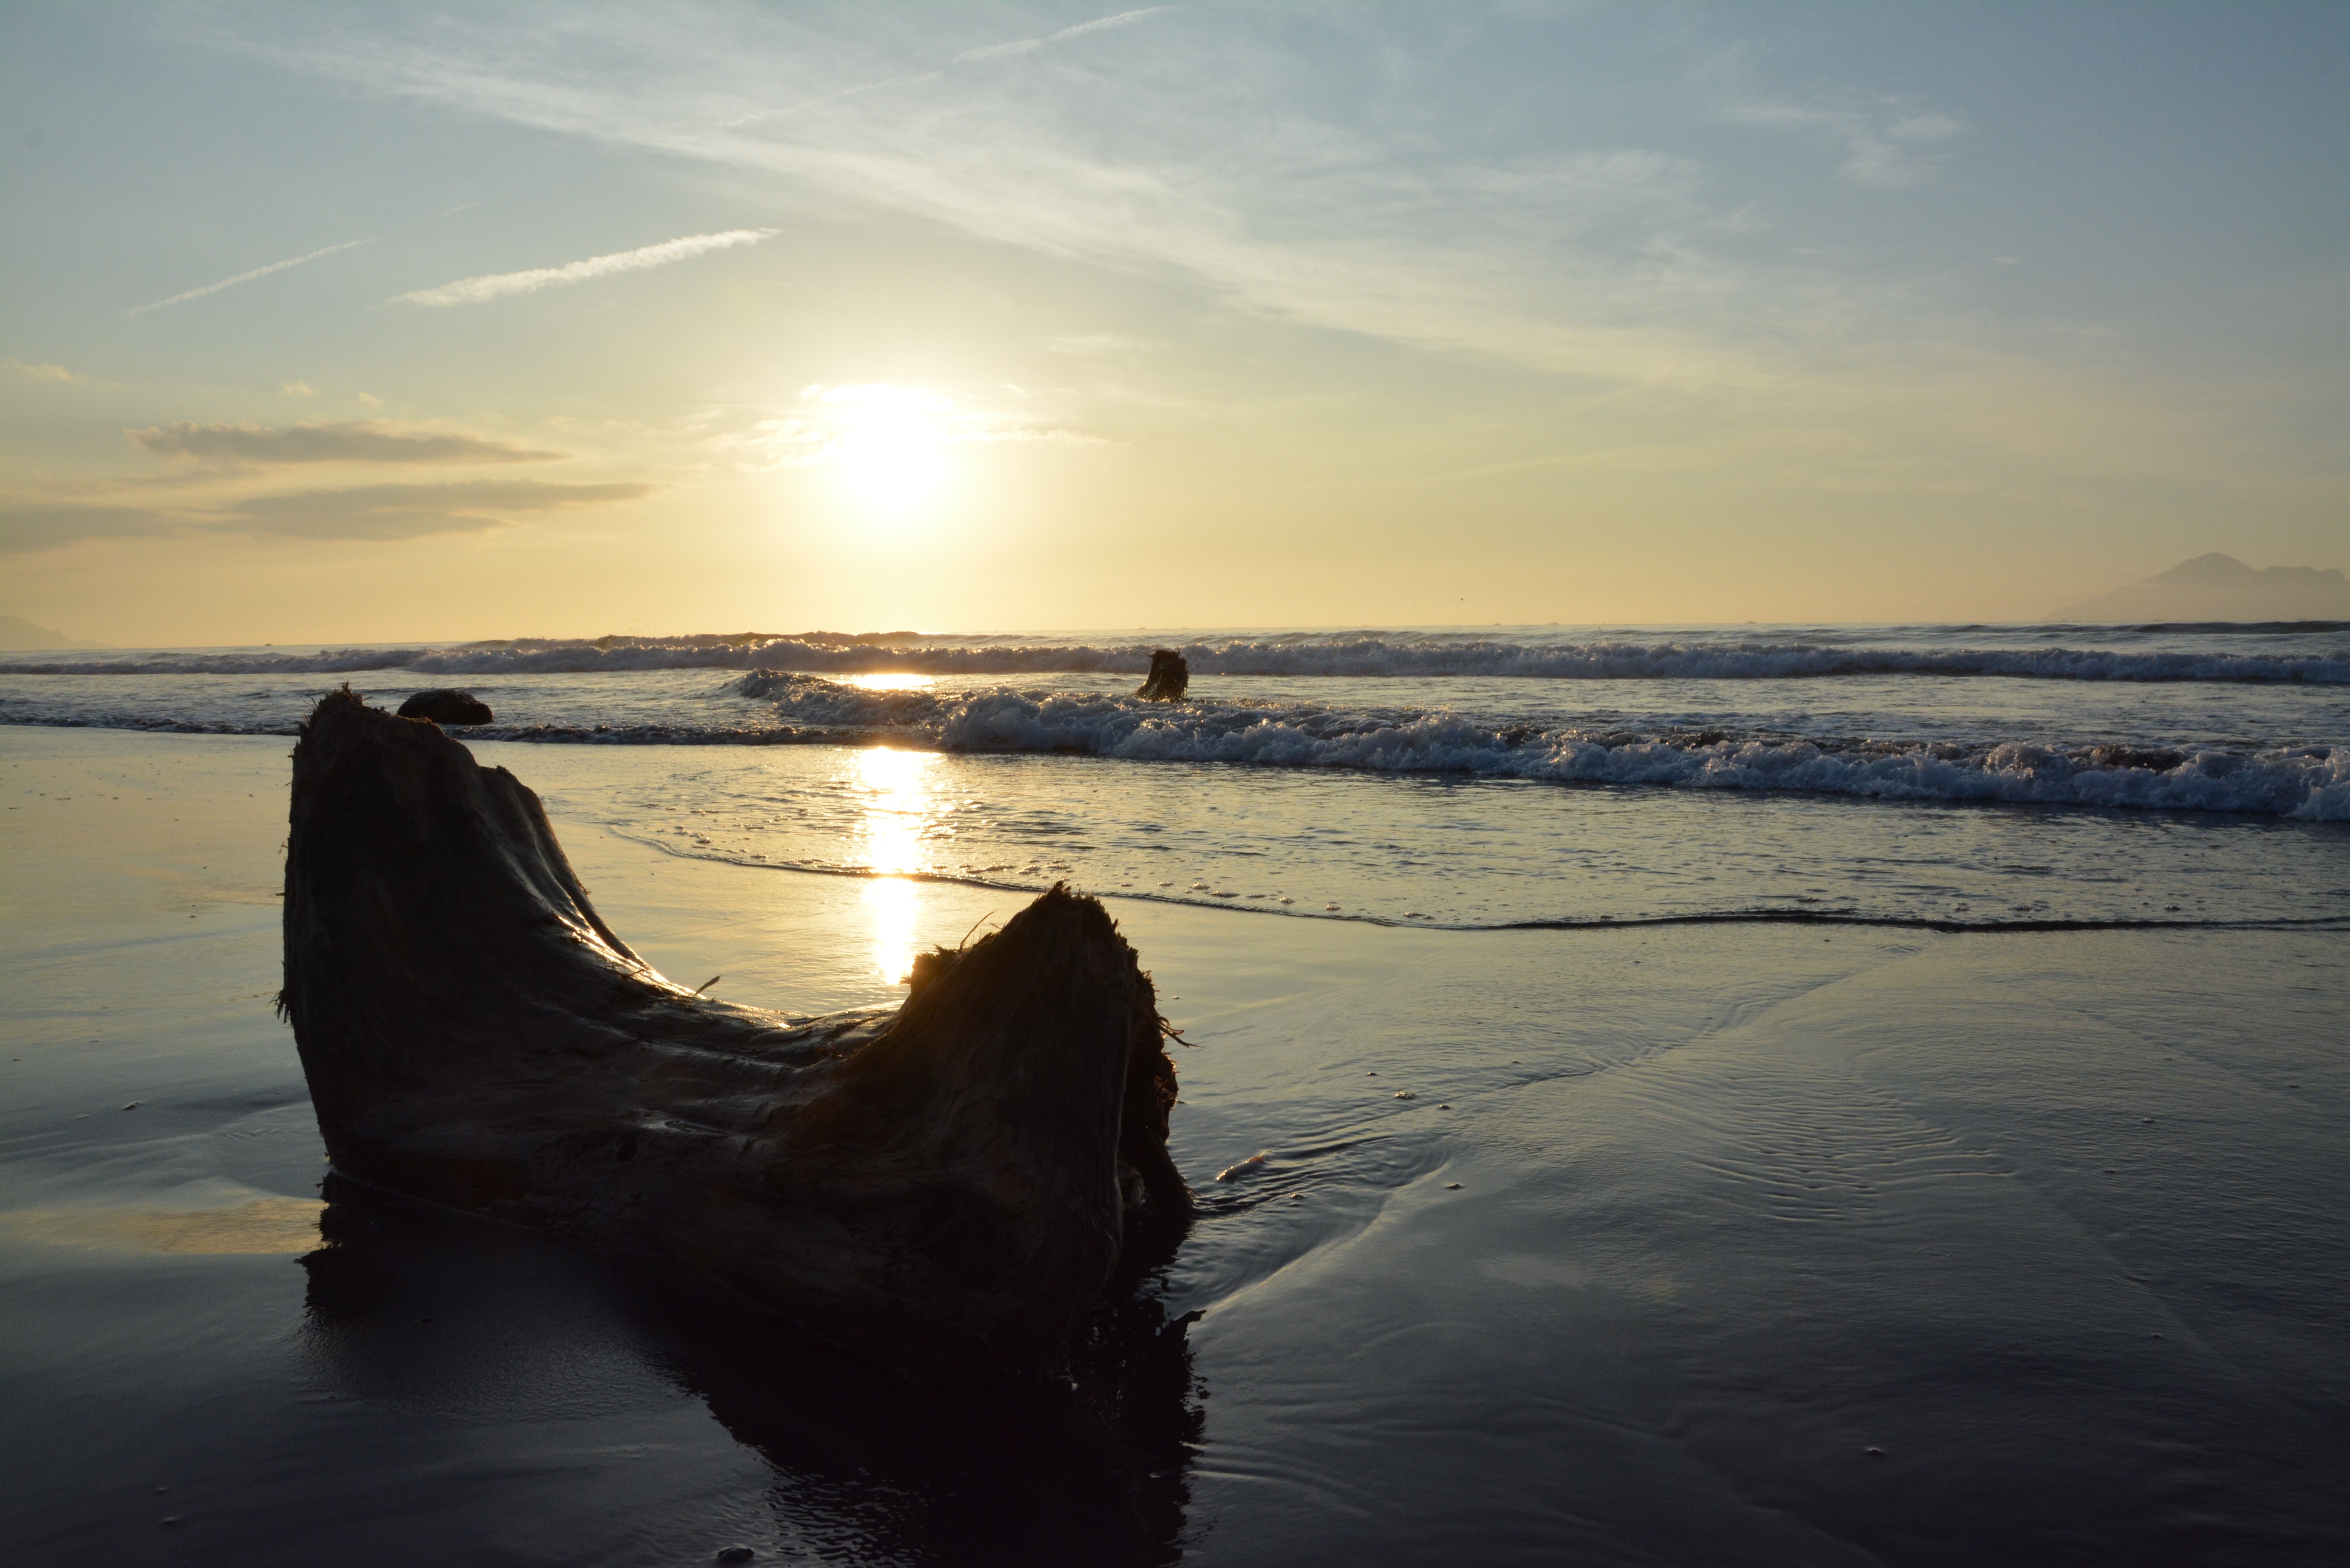
beach, sea, coast, water, sand, ocean, horizon, cloud, sun, sunrise, sunset, boat, sunlight, morning, shore, wave, dawn, dusk, evening, reflection, vehicle, body of water, wind wave